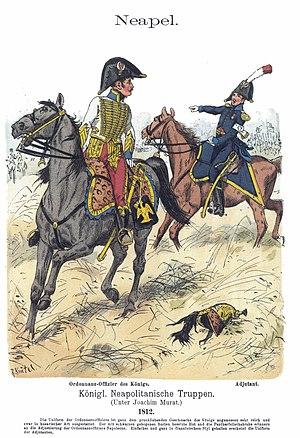
Officier d'ordonnance (à gauche) et adjudant de l'armée napolitaine, 1812.
L’armée du royaume de Naples, active pendant la « décennie française », c'est-à-dire lors de la présence de la France napoléonienne dans le pays, est une armée de terre qui a participé, aux côtés de la Grande Armée, à la plupart des campagnes militaires des guerres napoléoniennes. Avec l'occupation française de 1806, le trône de Naples échoit dans un premier temps à Joseph Bonaparte, frère de Napoléon, puis, de 1808 à 1815, à Joachim Murat, l'une des plus grandes figures militaires de l'Empire.